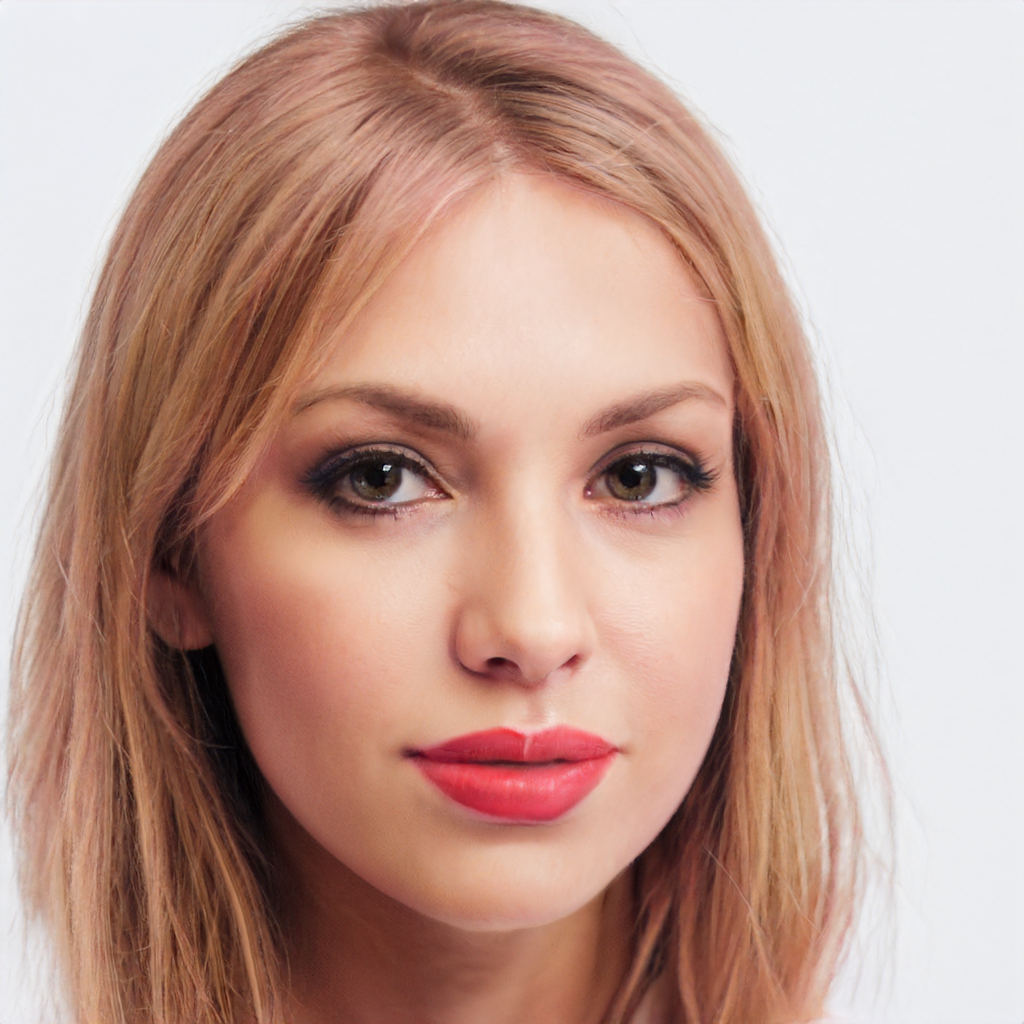
Label: No Watermark